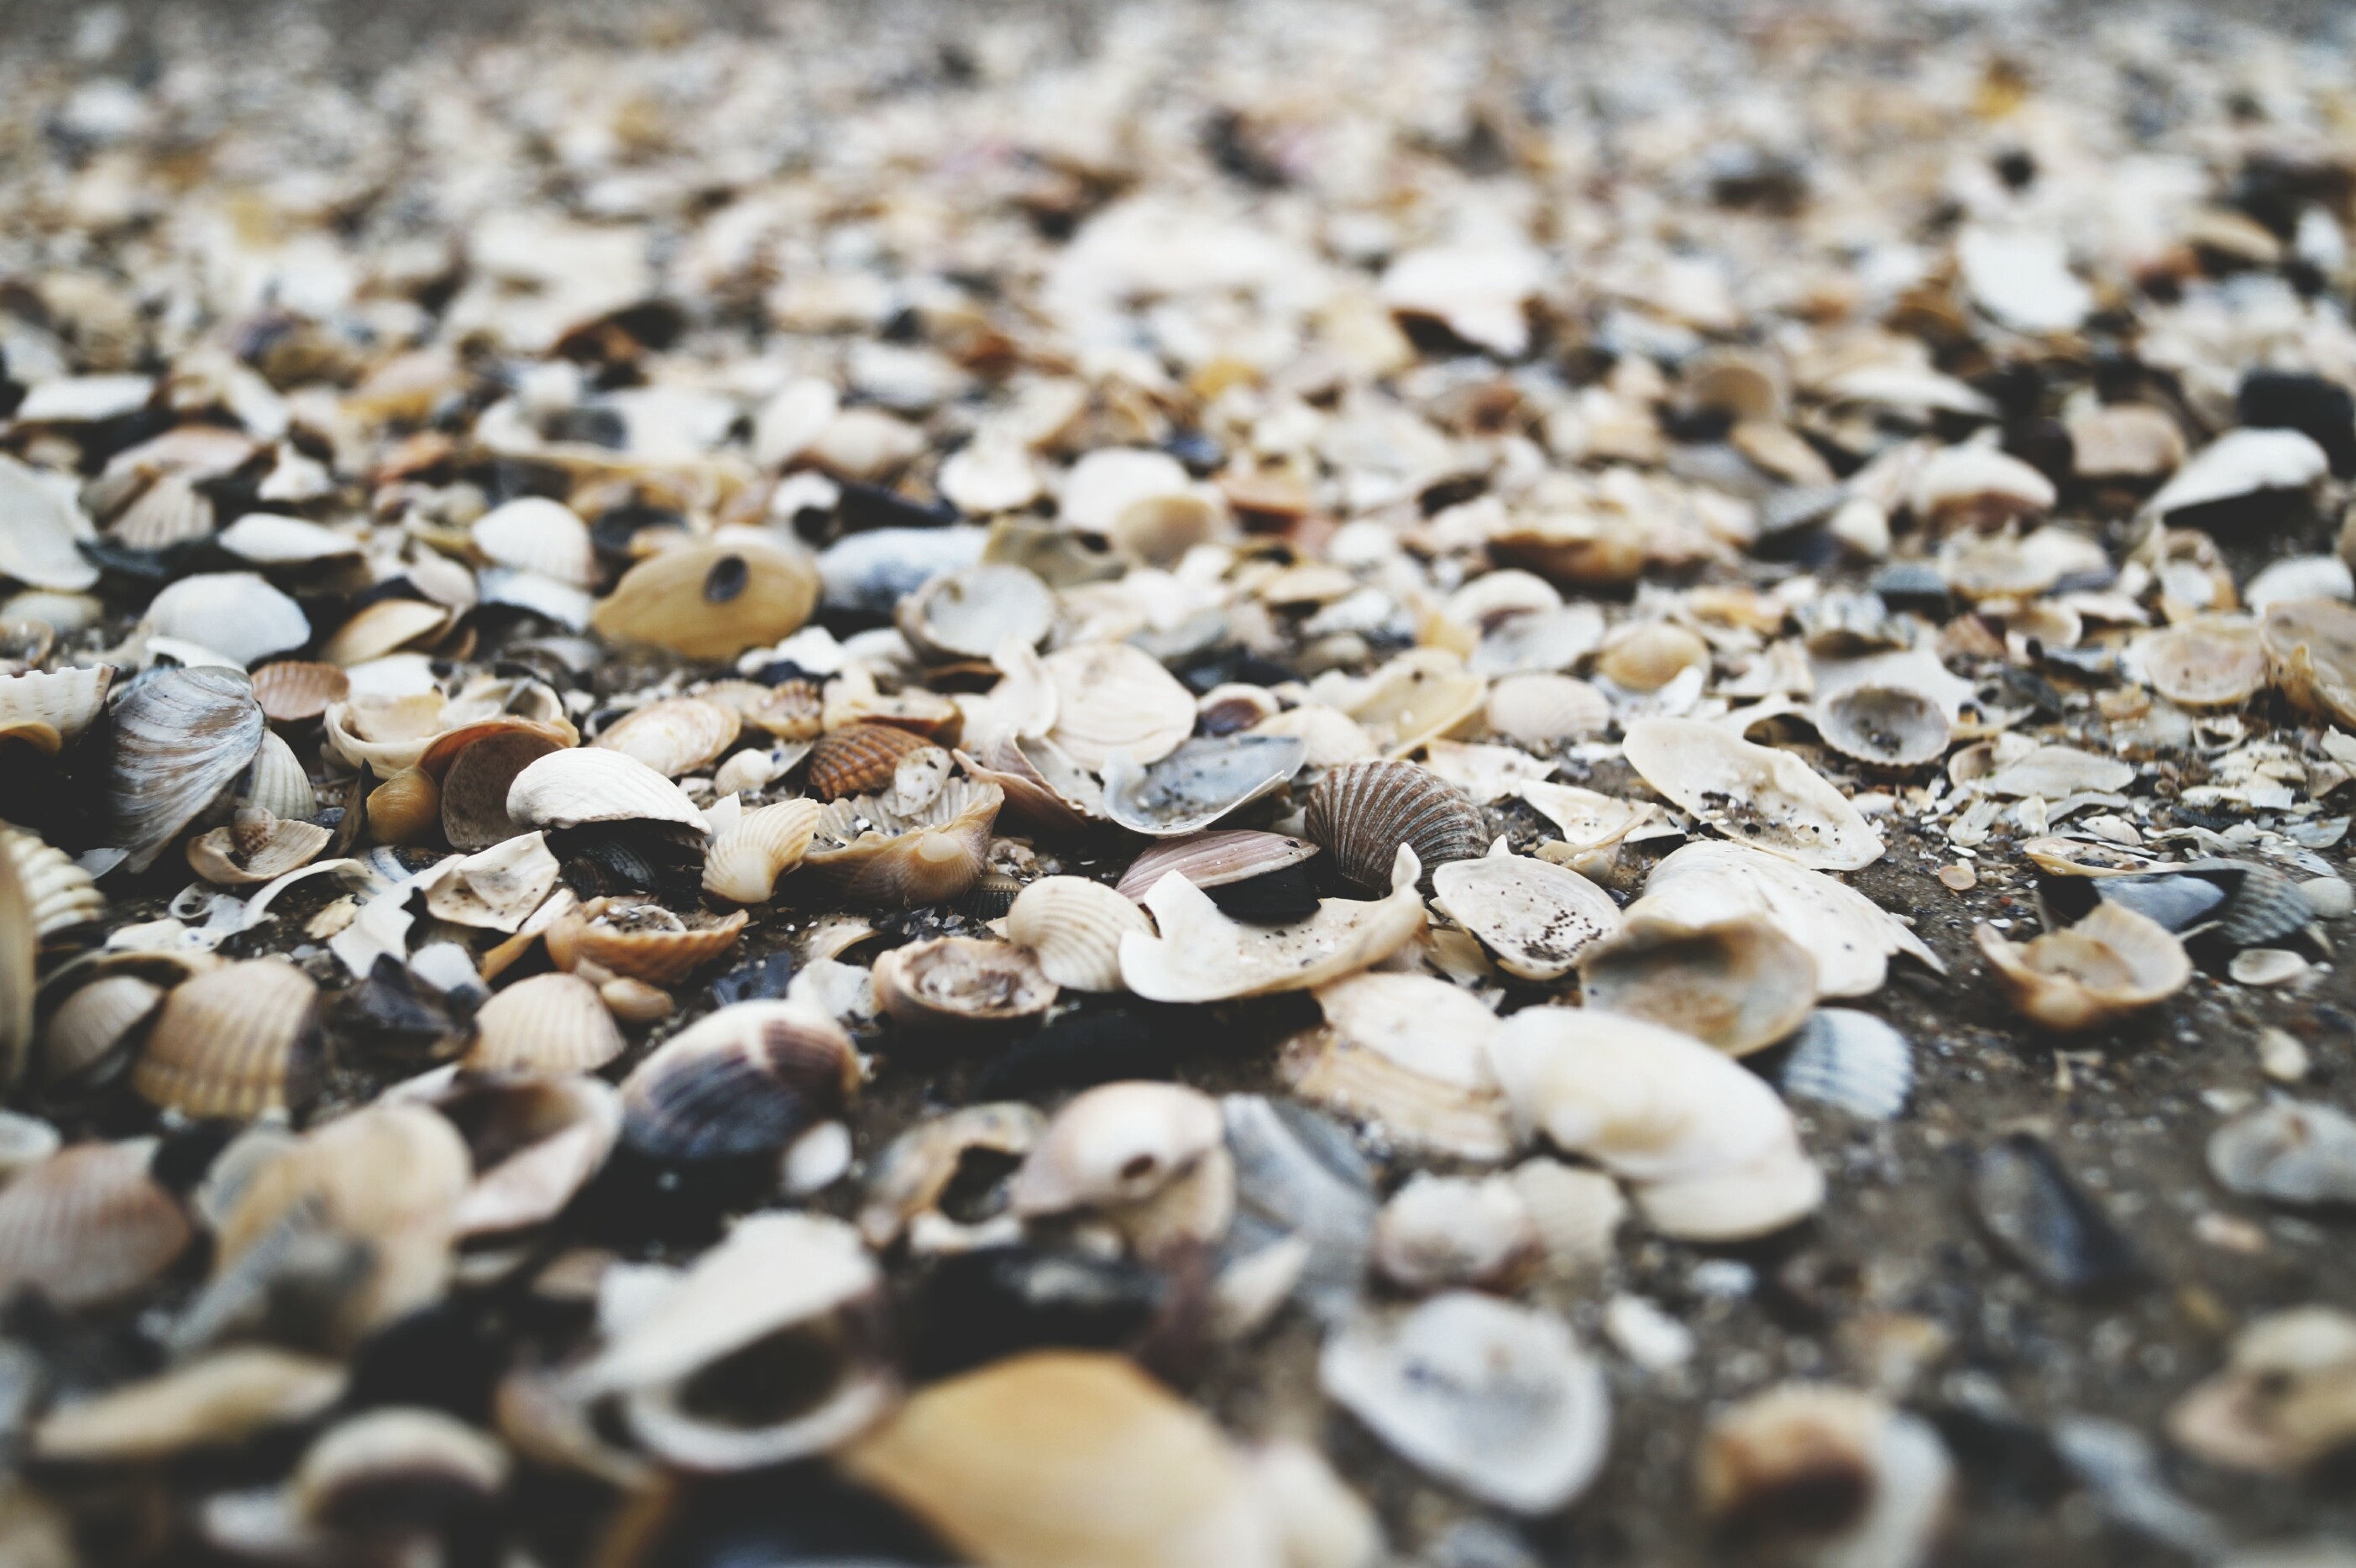
nature, sand, rock, leaf, wildlife, food, pebble, soil, material, invertebrate, seashell, close up, gravel